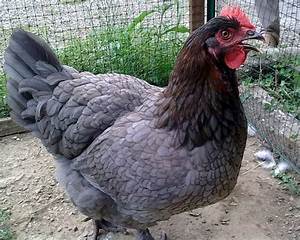
Label: gallina